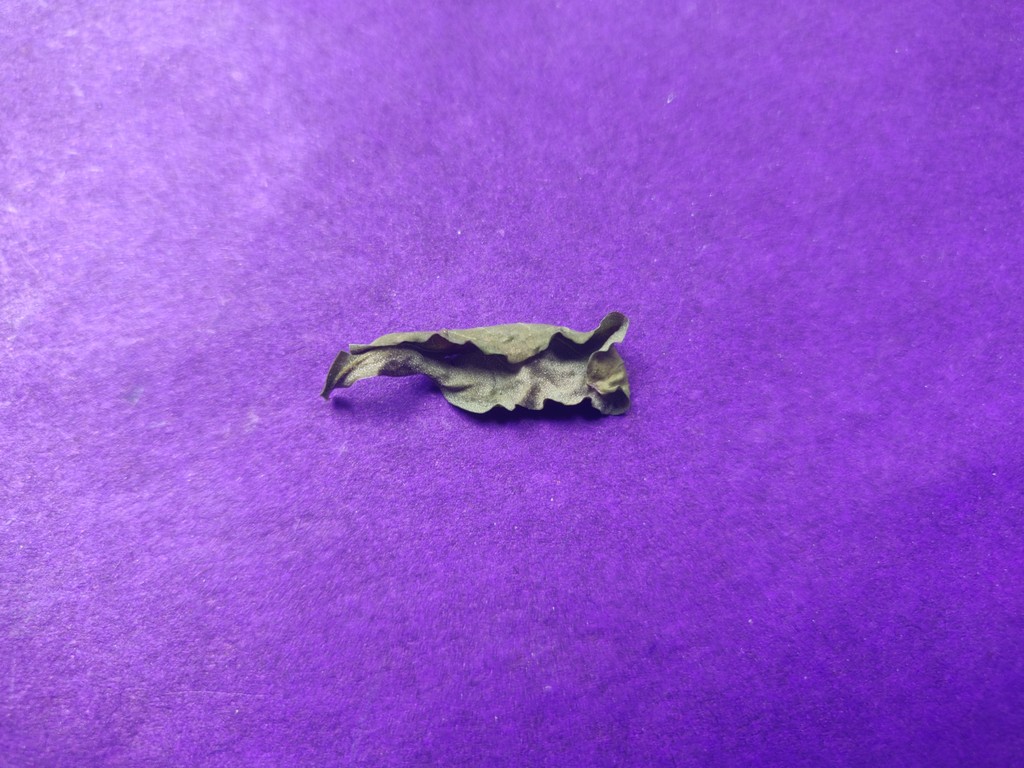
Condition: Dried
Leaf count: single
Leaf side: unknown